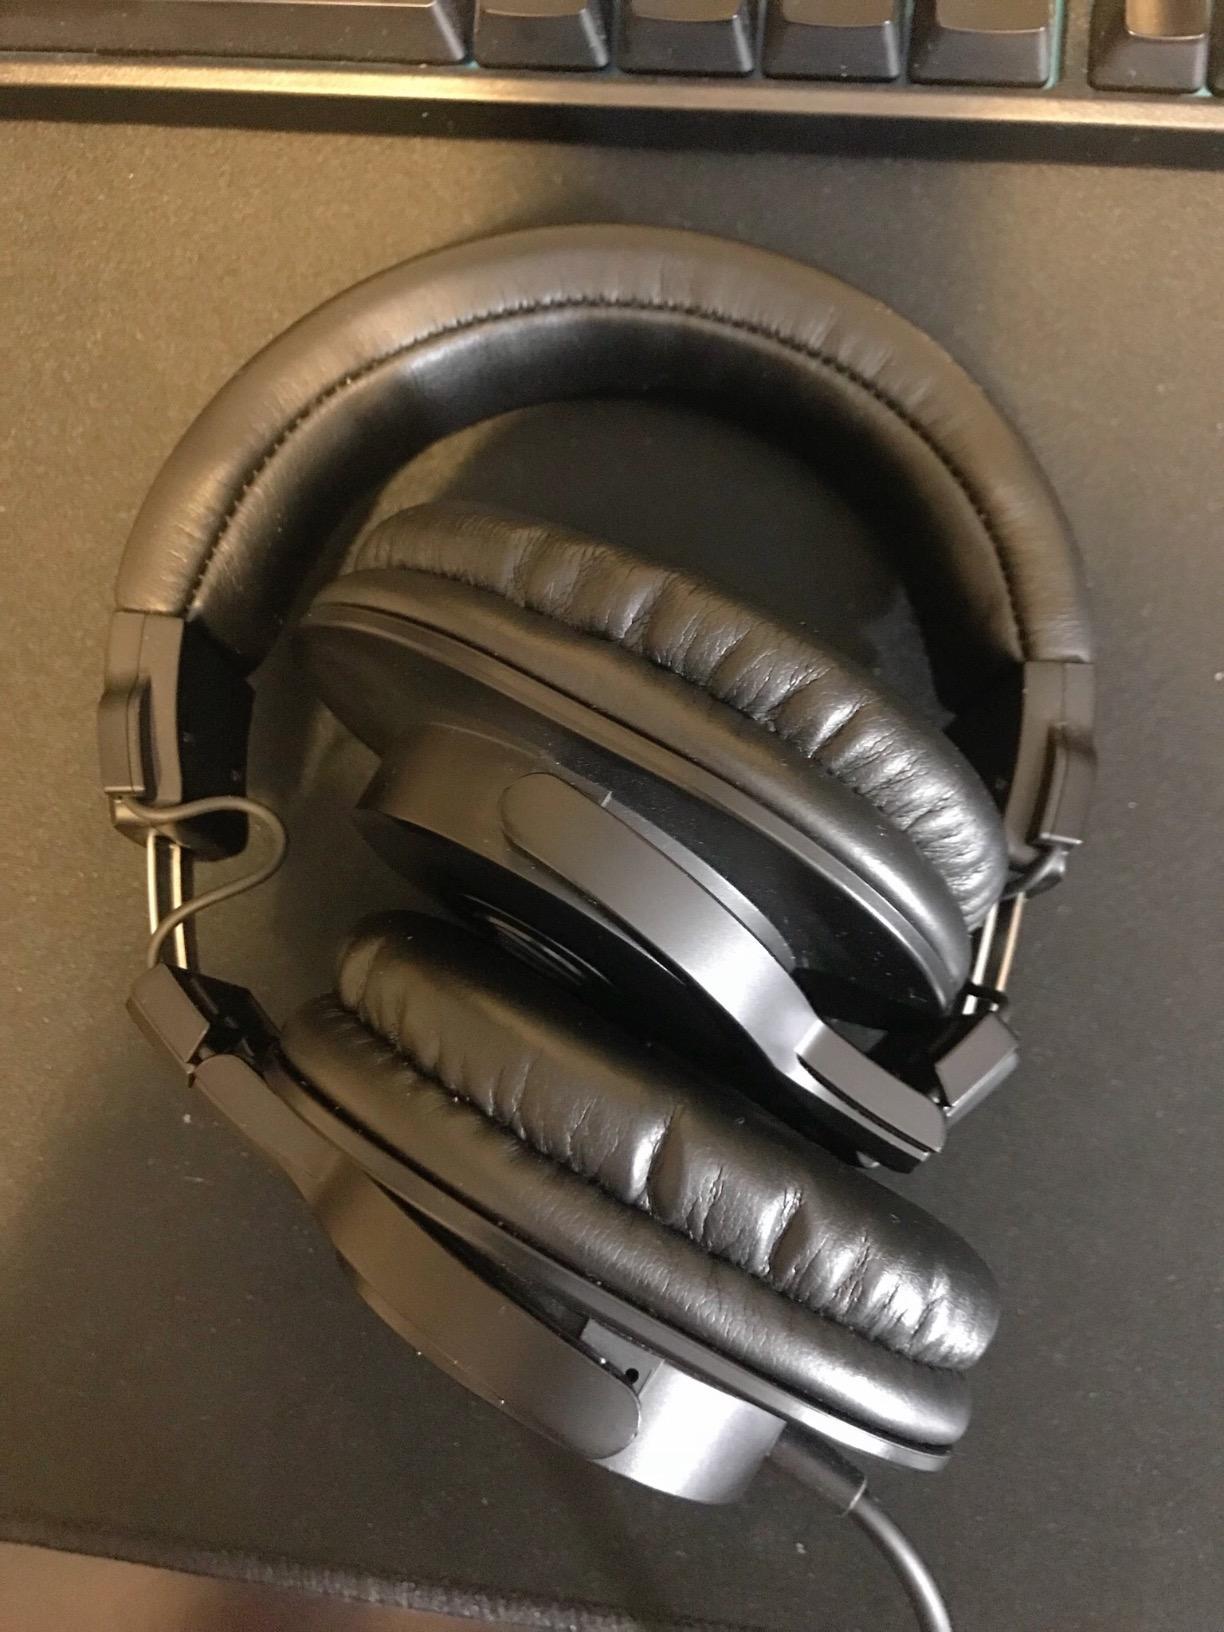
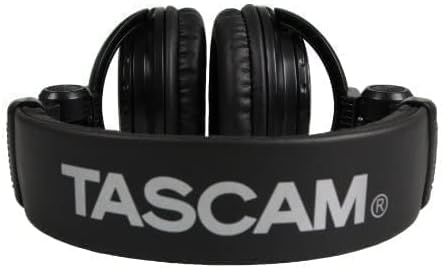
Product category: headphones
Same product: no